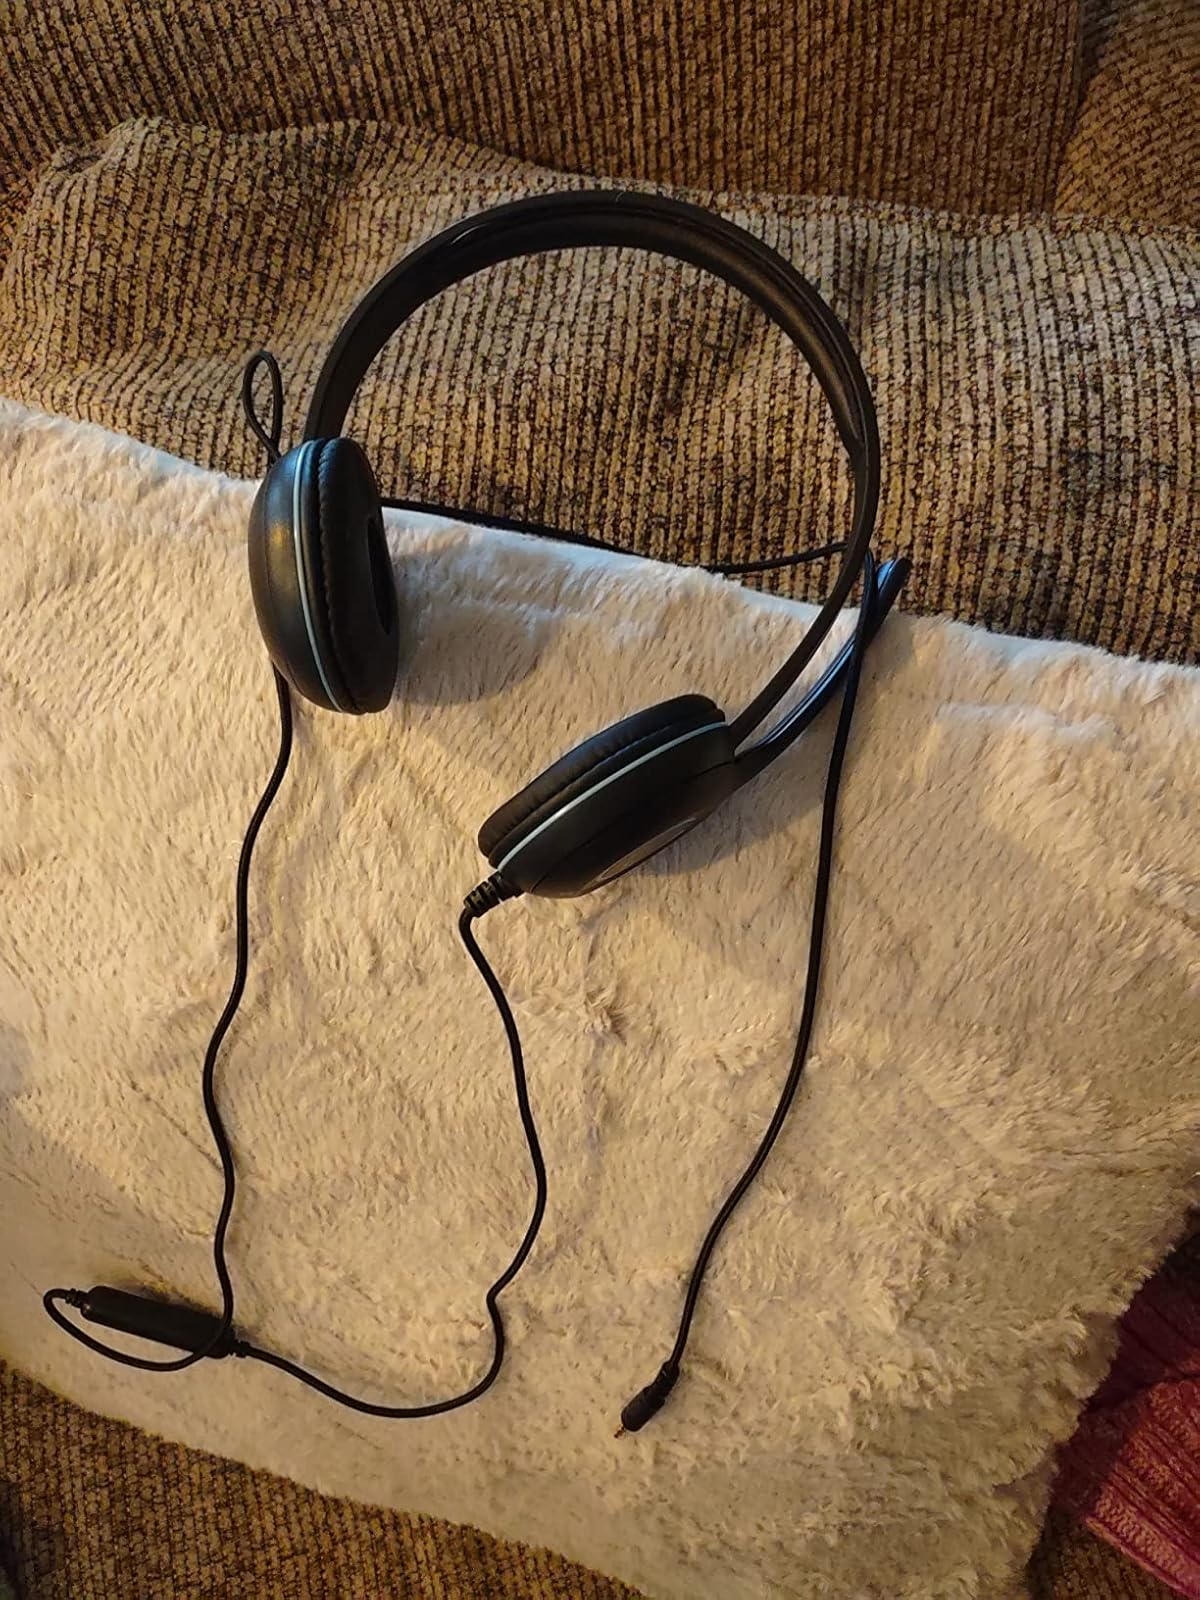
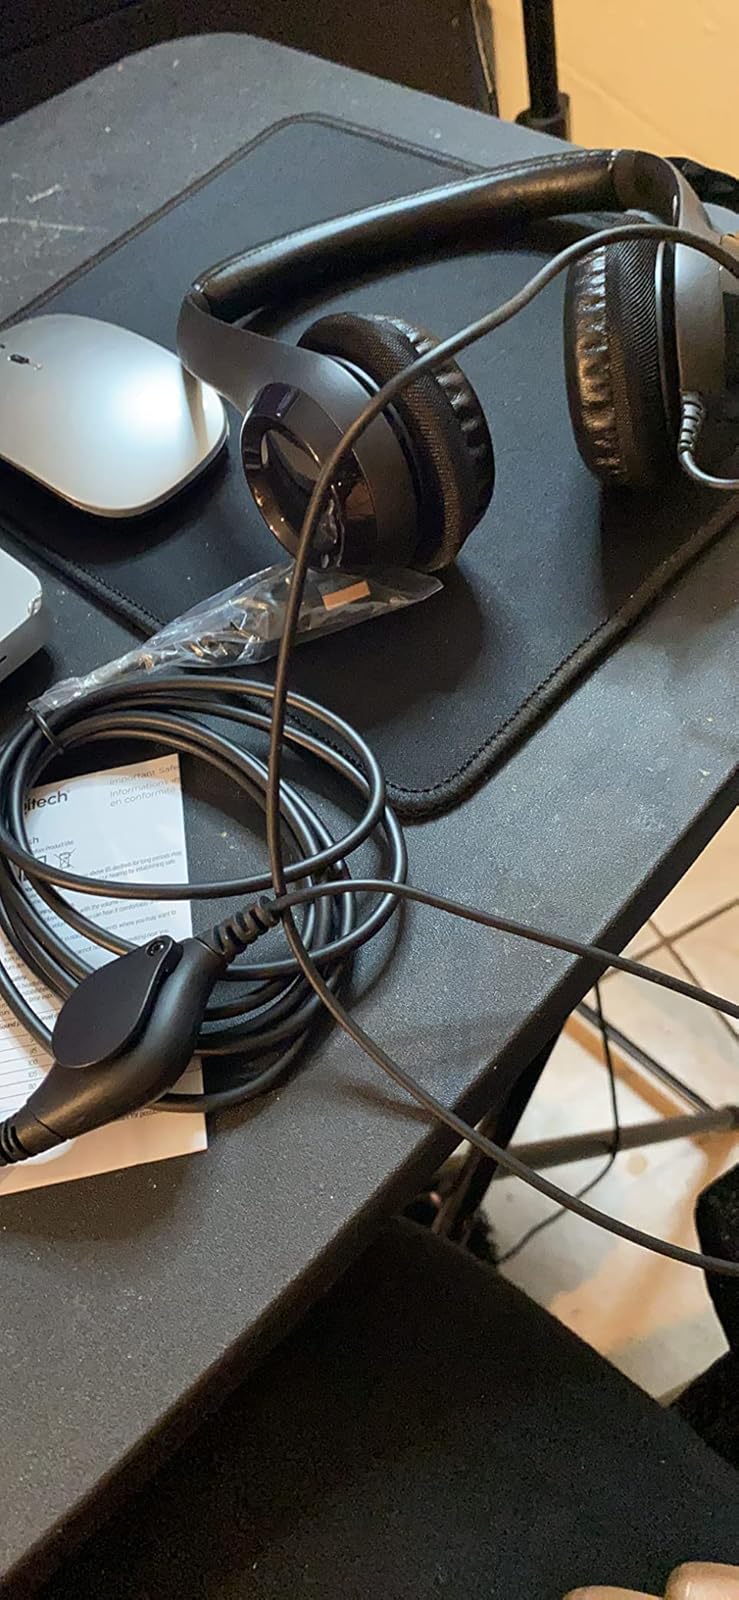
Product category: headphones
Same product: no